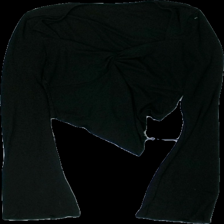
View: front
Type: Top
Category: Ladies
Brand: Not in the list
Brand text on label: Shein
Colors: Black
Material: 97% polyester, 3% elastane
Cut: Regular, Cropped
Size: XS
Season: All
Price range: <50
Recommended usage: Export